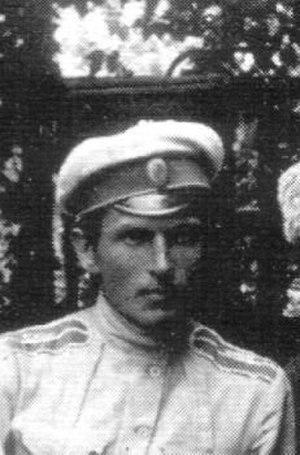
Piotr Grigorievitch Bouzoun, né en 1893 et décédé le 19 mai 1943 à Valjevo, est un colonel russe, vétéran de la Première Guerre mondiale et des armées blanches du sud de la Russie. Commandant de la division d'Alekseïev de l’armée des volontaires puis, lors de la Seconde Guerre mondiale membre du Corps Russe en Serbie.